American Association of Woodturners

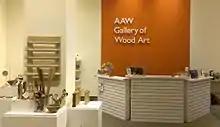
The AAW Gallery of Wood Art

The AAW operates the AAW Gallery of Wood Art in Saint Paul's historic Landmark Center. The gallery features changing exhibits of art of all kinds made from wood, and there also is a gift shop. Admission is free to the gallery, which is open daily except Monday and Saturday.